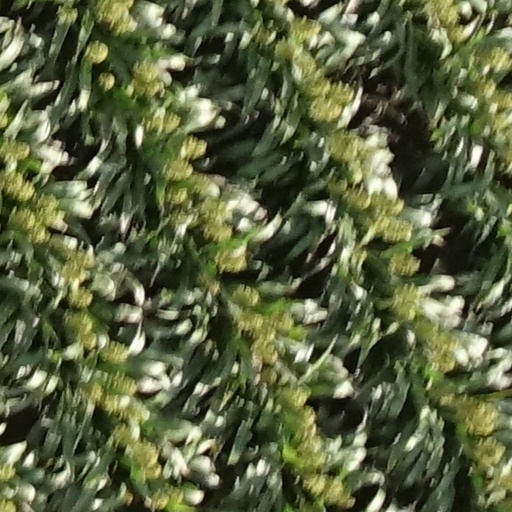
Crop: sorghum